Catmose College

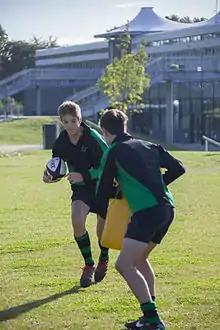
Catmose College students practising rugby drills

Sport at Catmose is integrated within the college's core curriculum, as an examination subject, and as a key component of the extracurricular opportunities available. Each student participates in two physical education lessons per week, and has the opportunity to study GCSE PE or BTEC Sport in years 10 and 11.